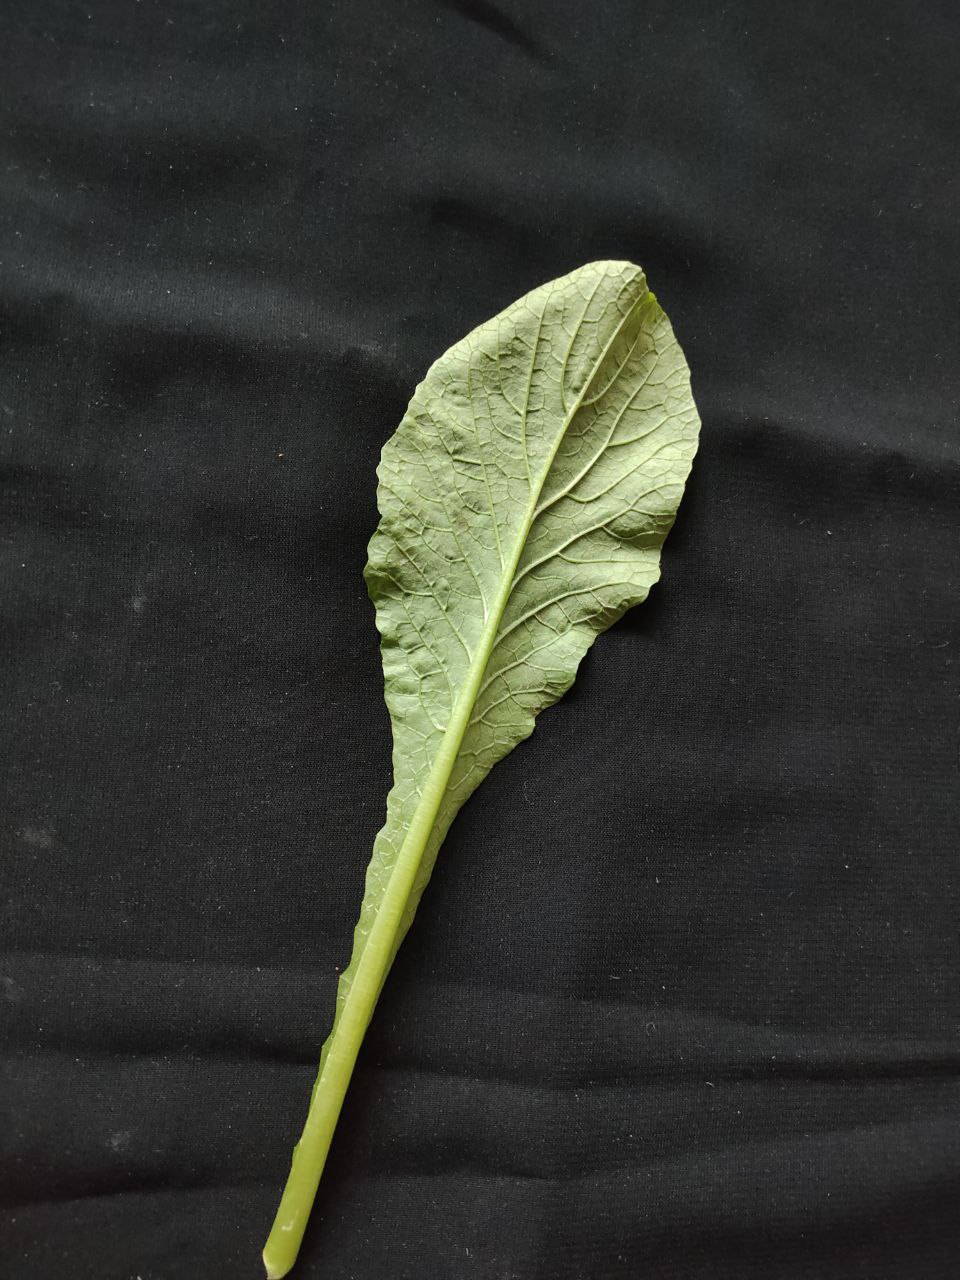
Label: Fresh leaf